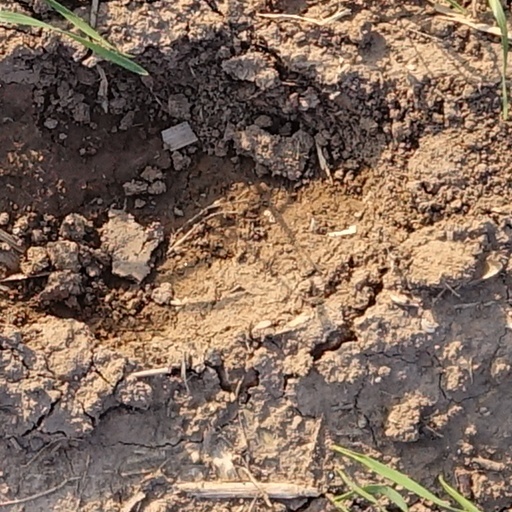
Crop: wheat